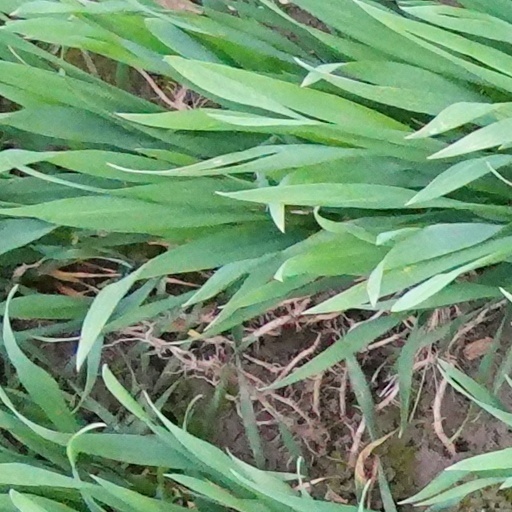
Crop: wheat